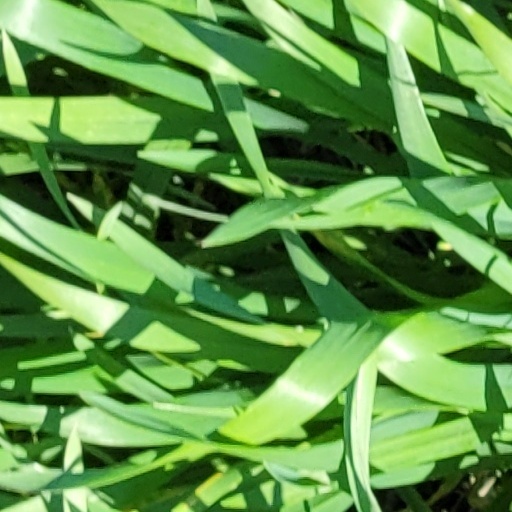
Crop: wheat